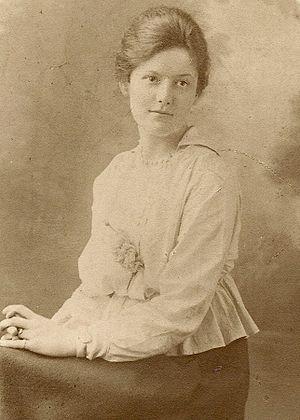
Thérèse Lemoine-Lagron en 1912
Thérèse Lemoine-Lagron, née le 23 août 1891 à Gournay-sur-Marne et morte le 30 mars 1949 à Neuilly-sur-Seine, est une artiste peintre aquarelliste française.